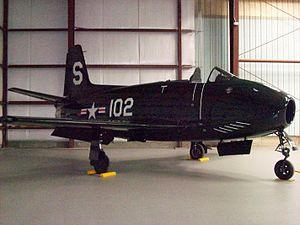
Le North American FJ-1 Fury fut le premier avion à réaction opérationnel en service dans la marine américaine, et fut développé par le constructeur américain North American Aviation sous le nom de projet NA-135.